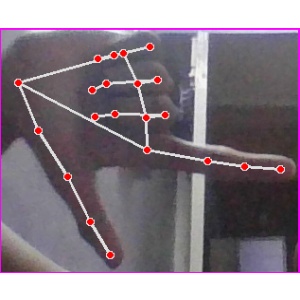
अक्षर: ख